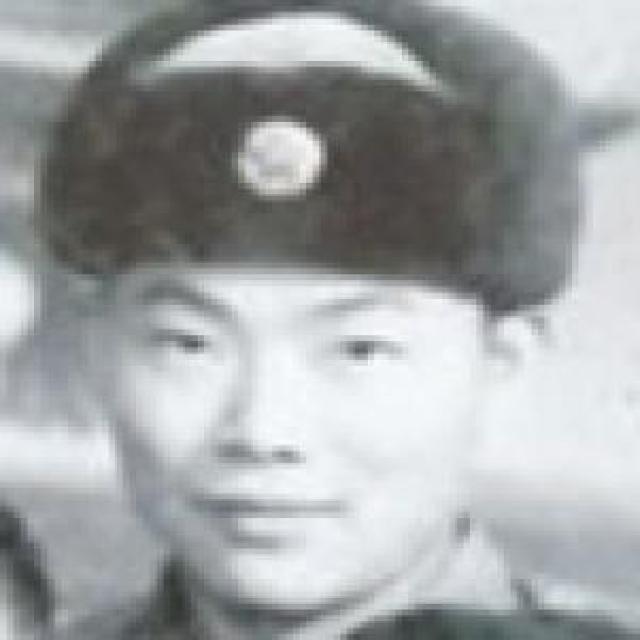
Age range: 21-44